Al Franken

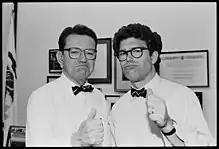
Franken with Senator Paul Simon in 1991

Franken and Tom Davis were recruited as two of the original writers and occasional performers on "Saturday Night Live" ("SNL") (1975–1980, 1985–1995). In "SNL"s first season, the two apprentice writers shared a salary of $350 per week. Franken received 15 Emmy nominations and five Emmy awards for his television writing and producing, while creating such characters as self-help guru Stuart Smalley. Another routine proclaimed the 1980s the "Al Franken Decade". Franken and Davis wrote the script of the 1986 comedy film "One More Saturday Night", appearing in it as rock singers in a band called Bad Mouth. They also had minor roles in "All You Need Is Cash" and the film "Trading Places", starring Eddie Murphy and Dan Aykroyd. In the early 80s, Franken, Davis, and Jim Downey wrote a feature film parody of "1984" called "1985" for Lorne Michaels to produce under his deal with MGM, but the movie was deemed too expensive and never produced.